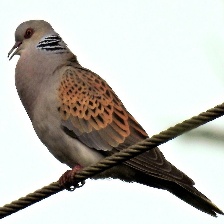
Species: EUROPEAN TURTLE DOVE
Scientific name: STREPTOPELIA TURTUR